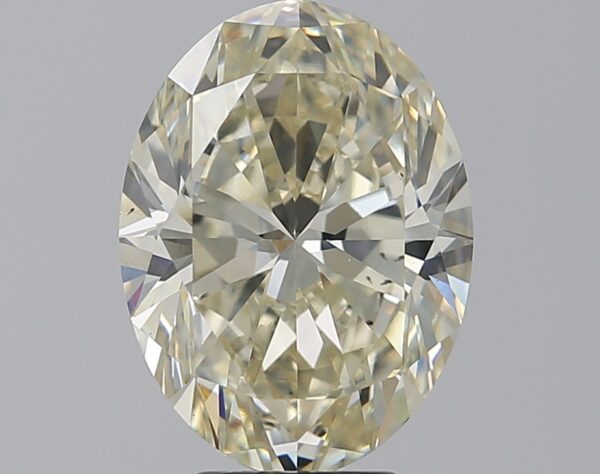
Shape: oval
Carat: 5.01
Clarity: VS2
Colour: M
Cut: EX
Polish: EX
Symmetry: EX
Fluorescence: ST
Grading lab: GIA
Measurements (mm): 12.96 x 9.63 x 6.01